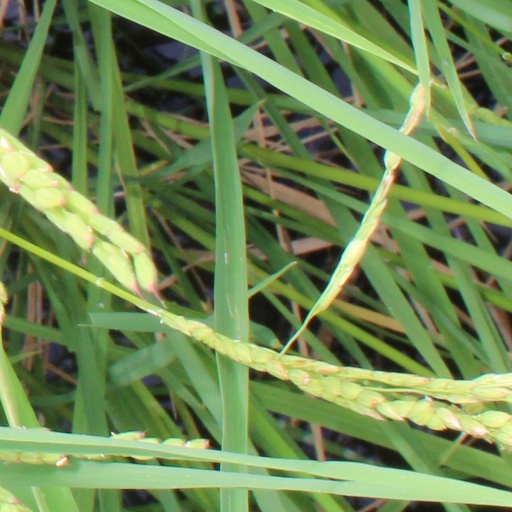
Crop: rice